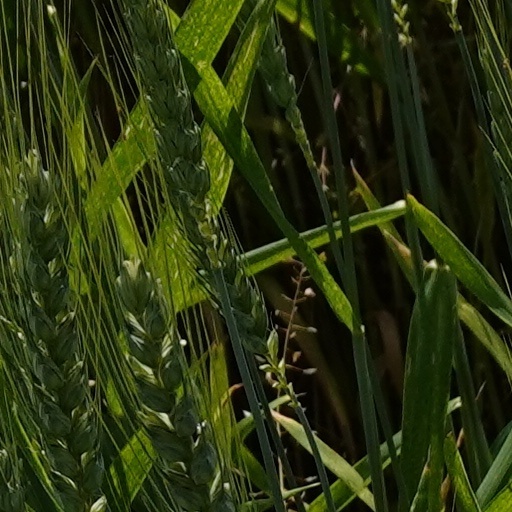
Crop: wheat